Death of Adele Biton

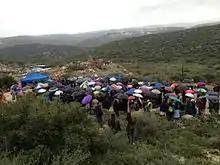
Adele Biton Funeral. 18 February 2015.

The death of Adele Biton occurred on 17 February 2015 as a consequence of a 14 March 2013 Palestinian stone-throwing attack which caused the civilian vehicle in which the 2 year old infant Adele was riding to crash.